Death of the Endless

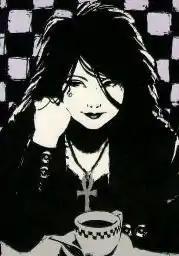
Death, as seen in promotional art for "" #1 (April 1996). Art by Chris Bachalo.

Death of the Endless is a fictional character, a personification of death who appears in American comic books published by DC Comics. She first appeared in "The Sandman" vol. 2, #8 (August 1989) and was created by Neil Gaiman and Mike Dringenberg.